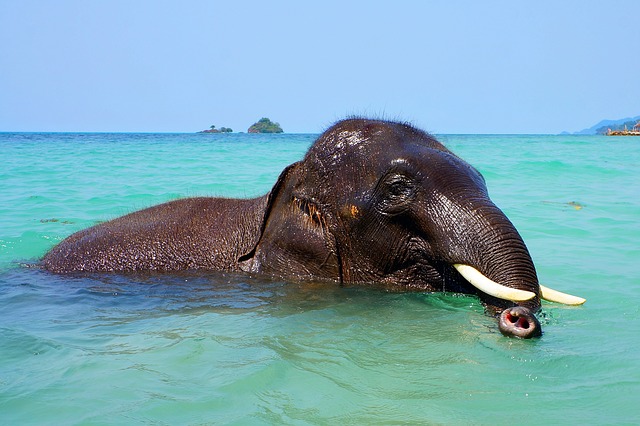
Label: elephant